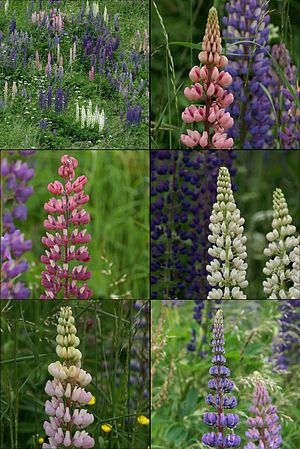
Staude-lupin
Staude-Lupin eller Mangebladet lupin er en 35-125 cm høj urt, der i Danmark anvendes i haver og derfor findes forvildet mange steder, f.eks langs veje.